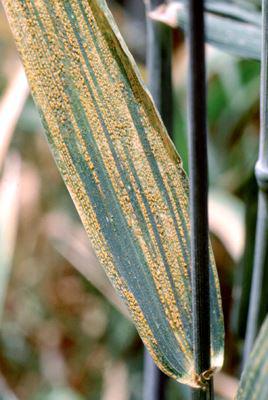
Plant: Wheat
Disease: wheat stripe rust